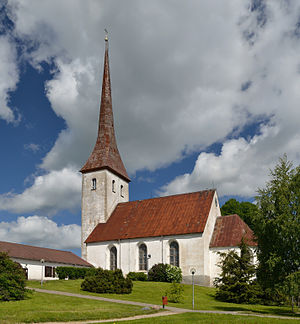
Rakvere
Rakvere er en by i Lääne-Virumaa amt det nordlige Estland med et indbyggertal på ca. 15.000. Byen ligger ca. 20 kilometer syd for Den Finske Bugt.